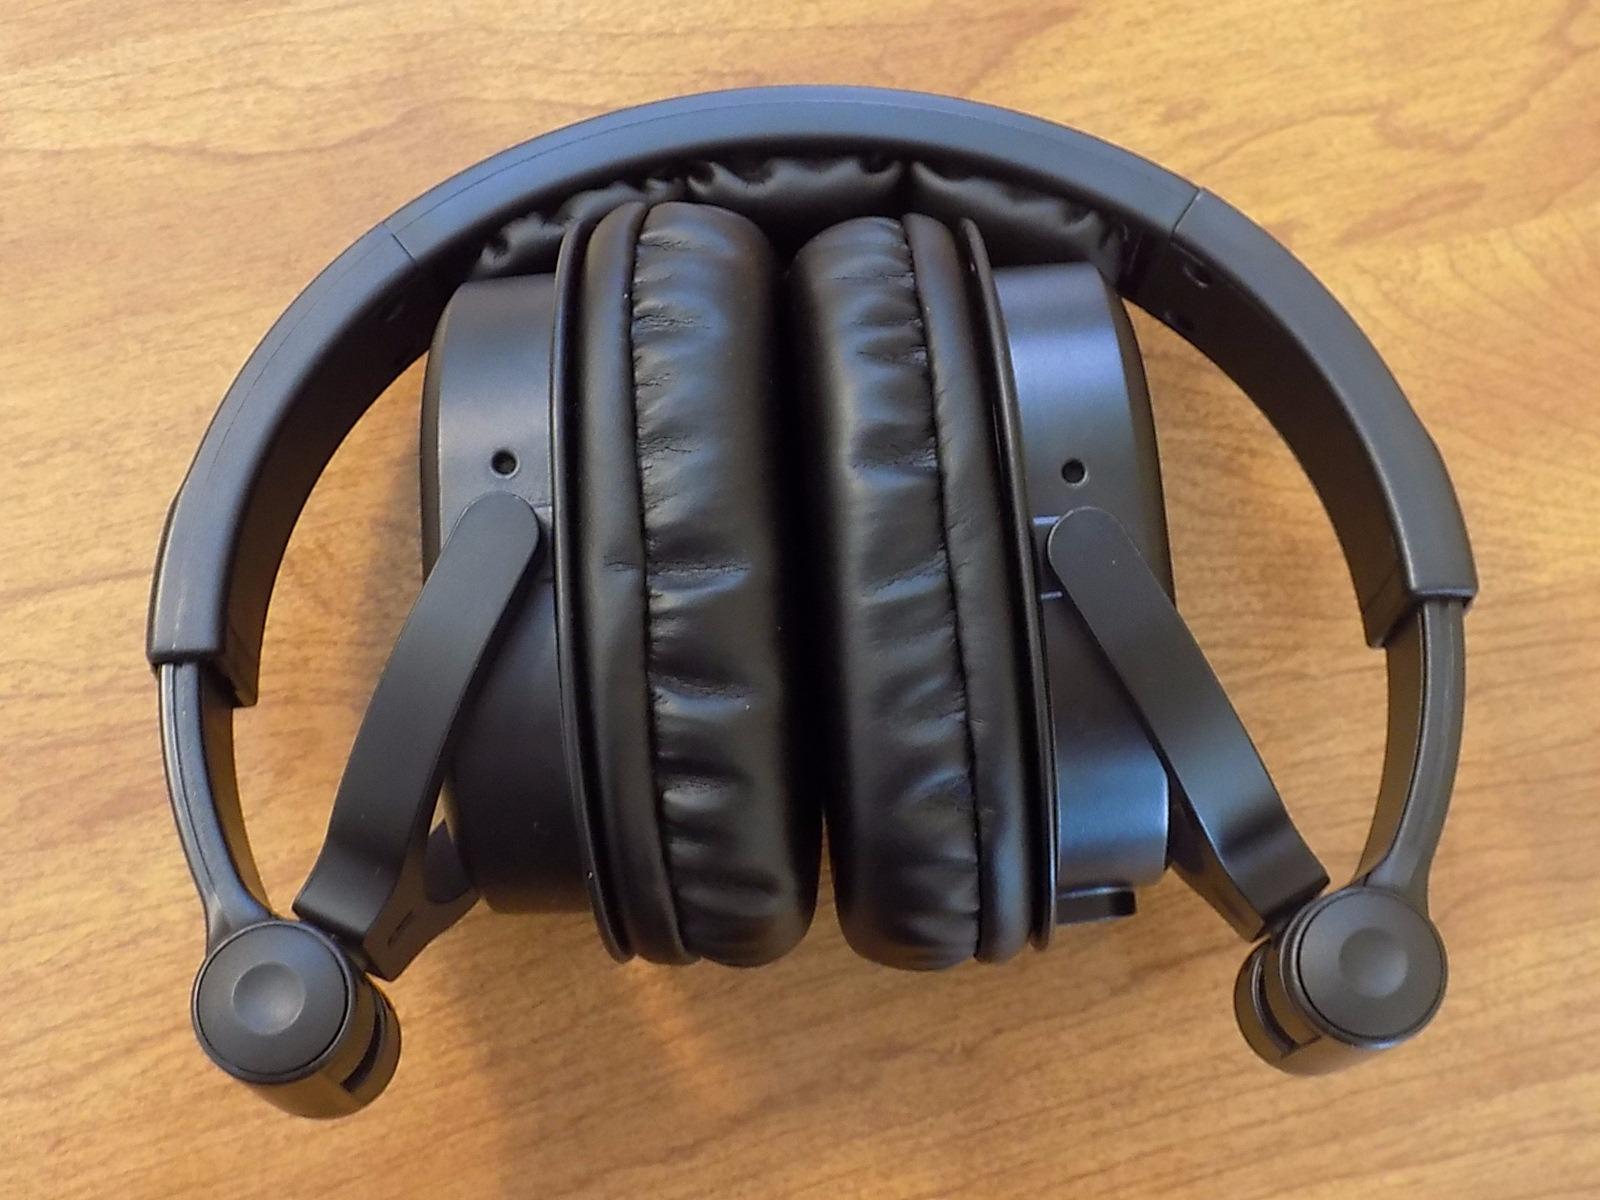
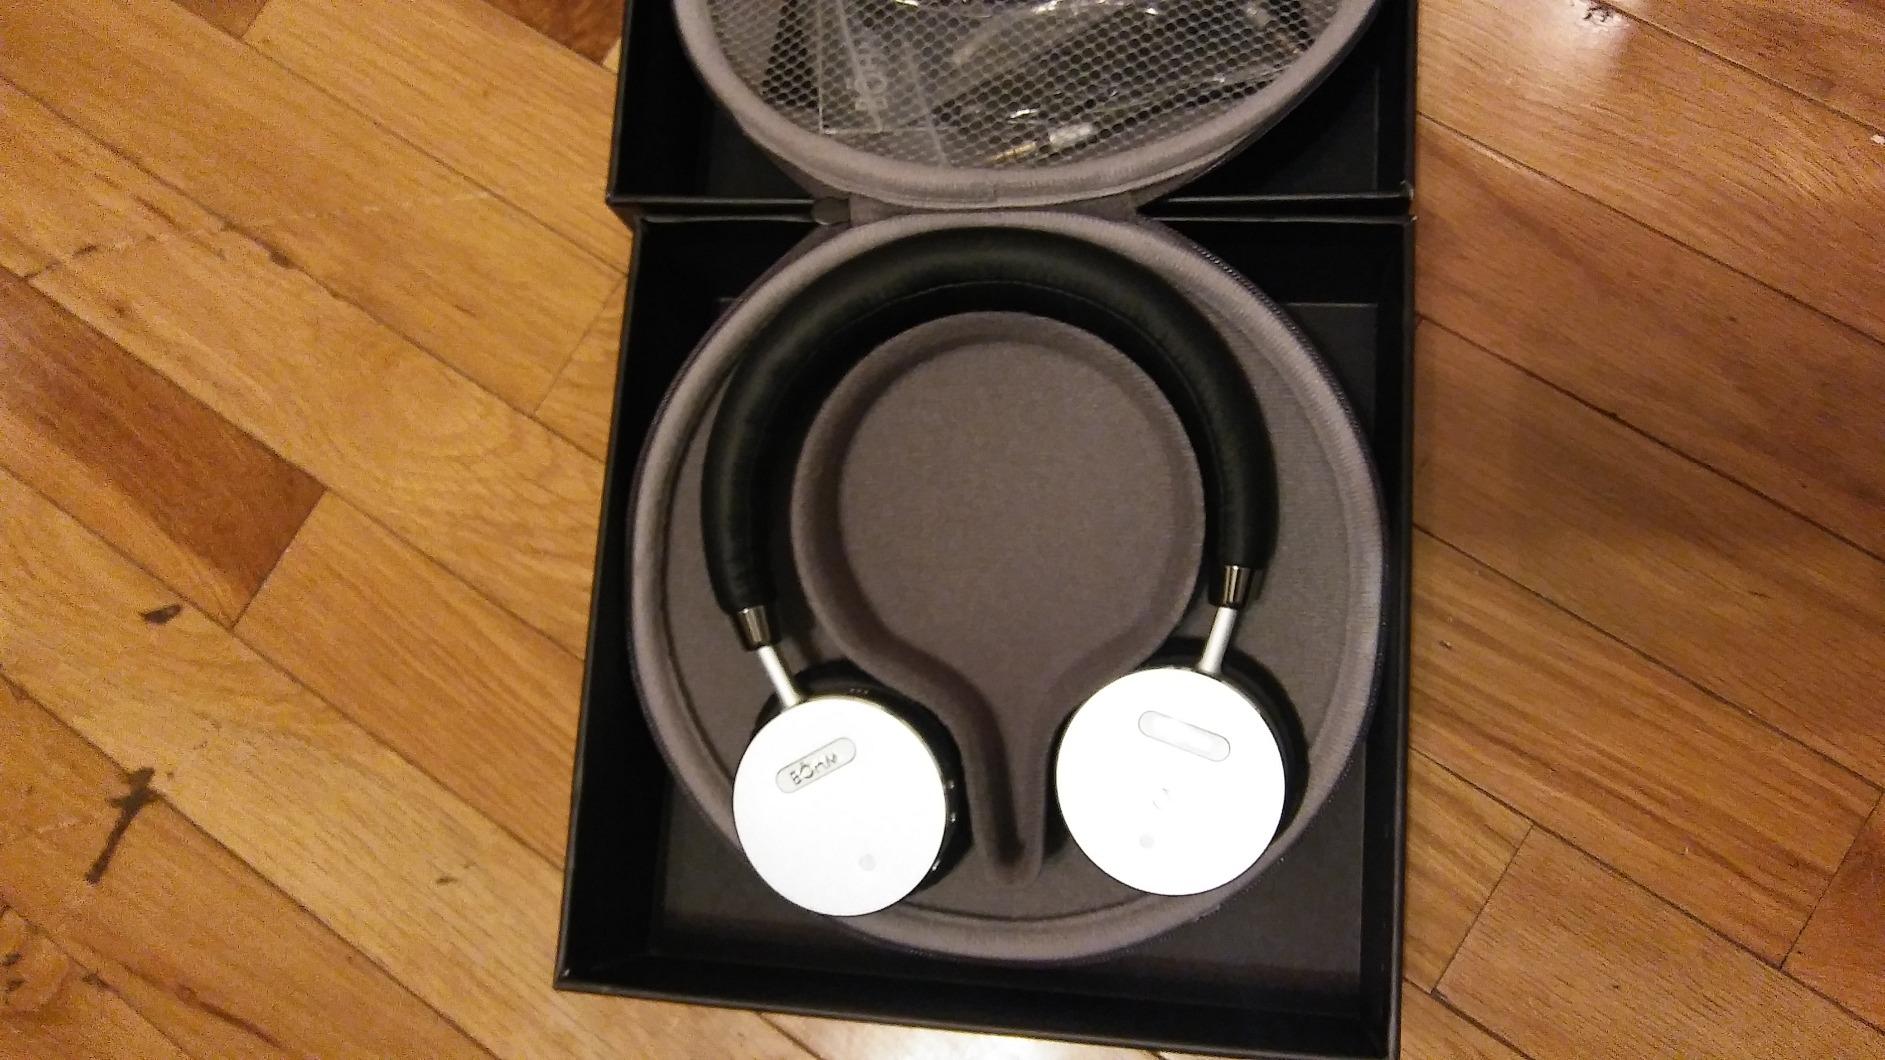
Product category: headphones
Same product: no